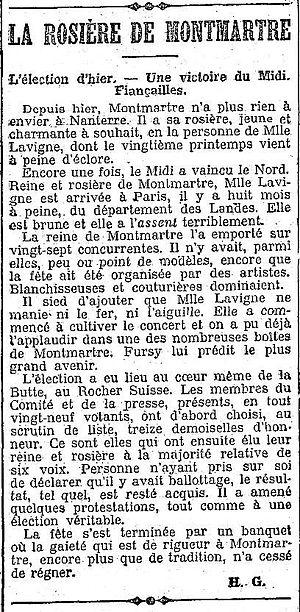
Article sur l'élection de la première rosière de Montmartre. http://gallica.bnf.fr/ark:/12148/bpt6k250242b/f3.image.langFR
Nanterre est une commune française située dans le département des Hauts-de-Seine en région Île-de-France, dont elle est la préfecture.